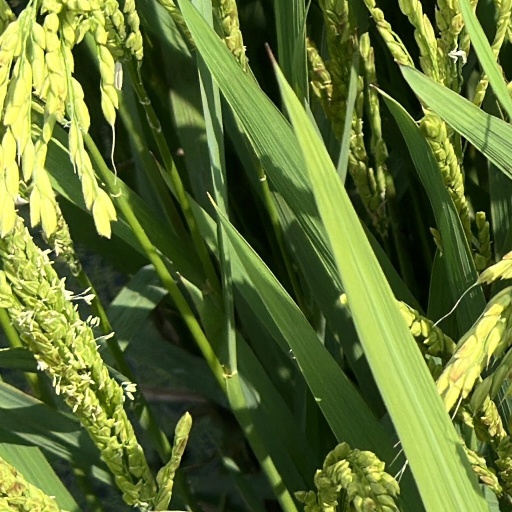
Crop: rice